Emu War

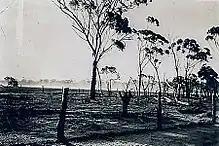
Fallow caused by emus

Following World War I, large numbers of discharged veterans who served in the war were given land by the Australian government to take up farming within Western Australia, often in agriculturally marginal areas. With the onset of the Great Depression in 1929, these farmers were encouraged to increase their wheat crops, with the government promising—and failing to deliver—assistance in the form of subsidies. Because of the recommendations and the promised subsidies, wheat prices continued to fall, and by October 1932, the situation intensified, with the farmers preparing to harvest the season's crop while simultaneously threatening to refuse to deliver the wheat.